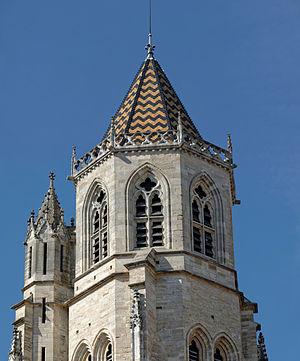
Tuiles vernissées de la Cathédrale Saint-Bénigne de Dijon (Côte d'Or, Bourgogne, France). This building is indexed in the Base Mérimée, a database of architectural heritage maintained by the French Ministry of Culture,